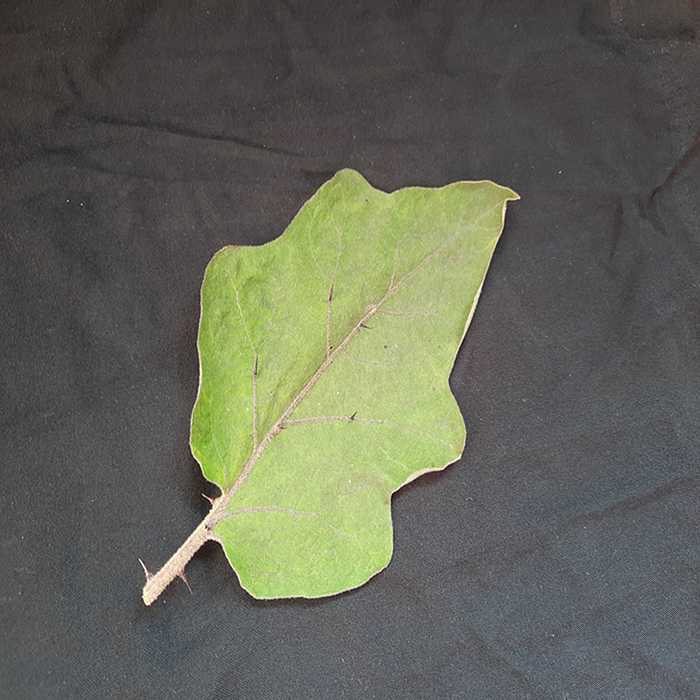
Plant: Eggplant
Label: Eggplant fresh leaf